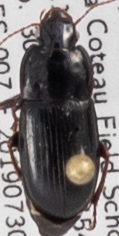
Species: Harpalus opacipennis
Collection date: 2019-07-30
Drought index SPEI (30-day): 1.386
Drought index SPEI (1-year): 1.28
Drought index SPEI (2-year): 0.8